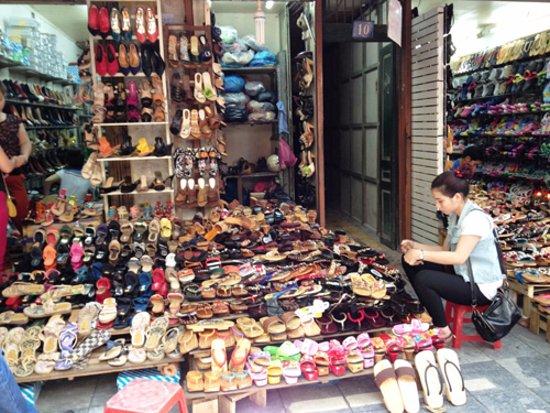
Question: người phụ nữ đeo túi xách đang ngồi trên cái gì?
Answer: chiếc ghế màu đỏ